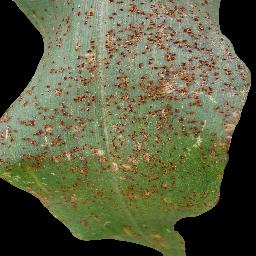
Label: Corn___Common_rust